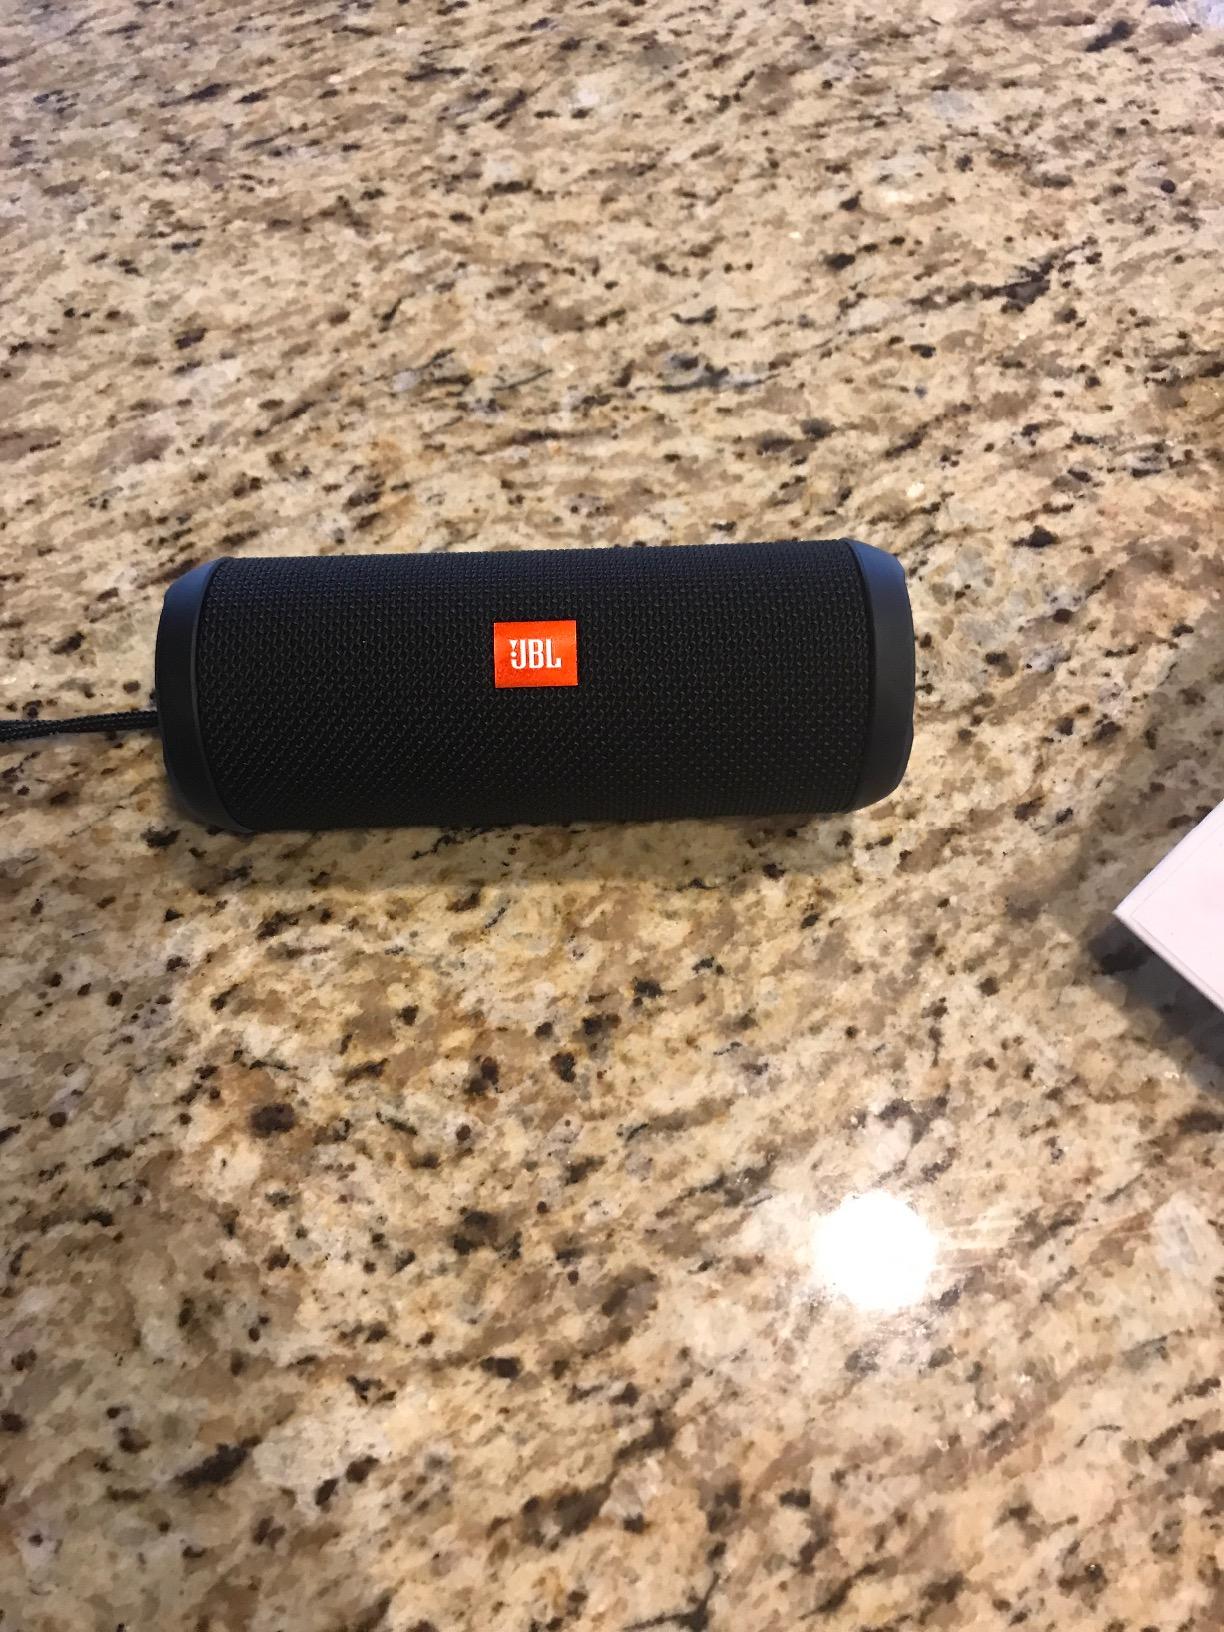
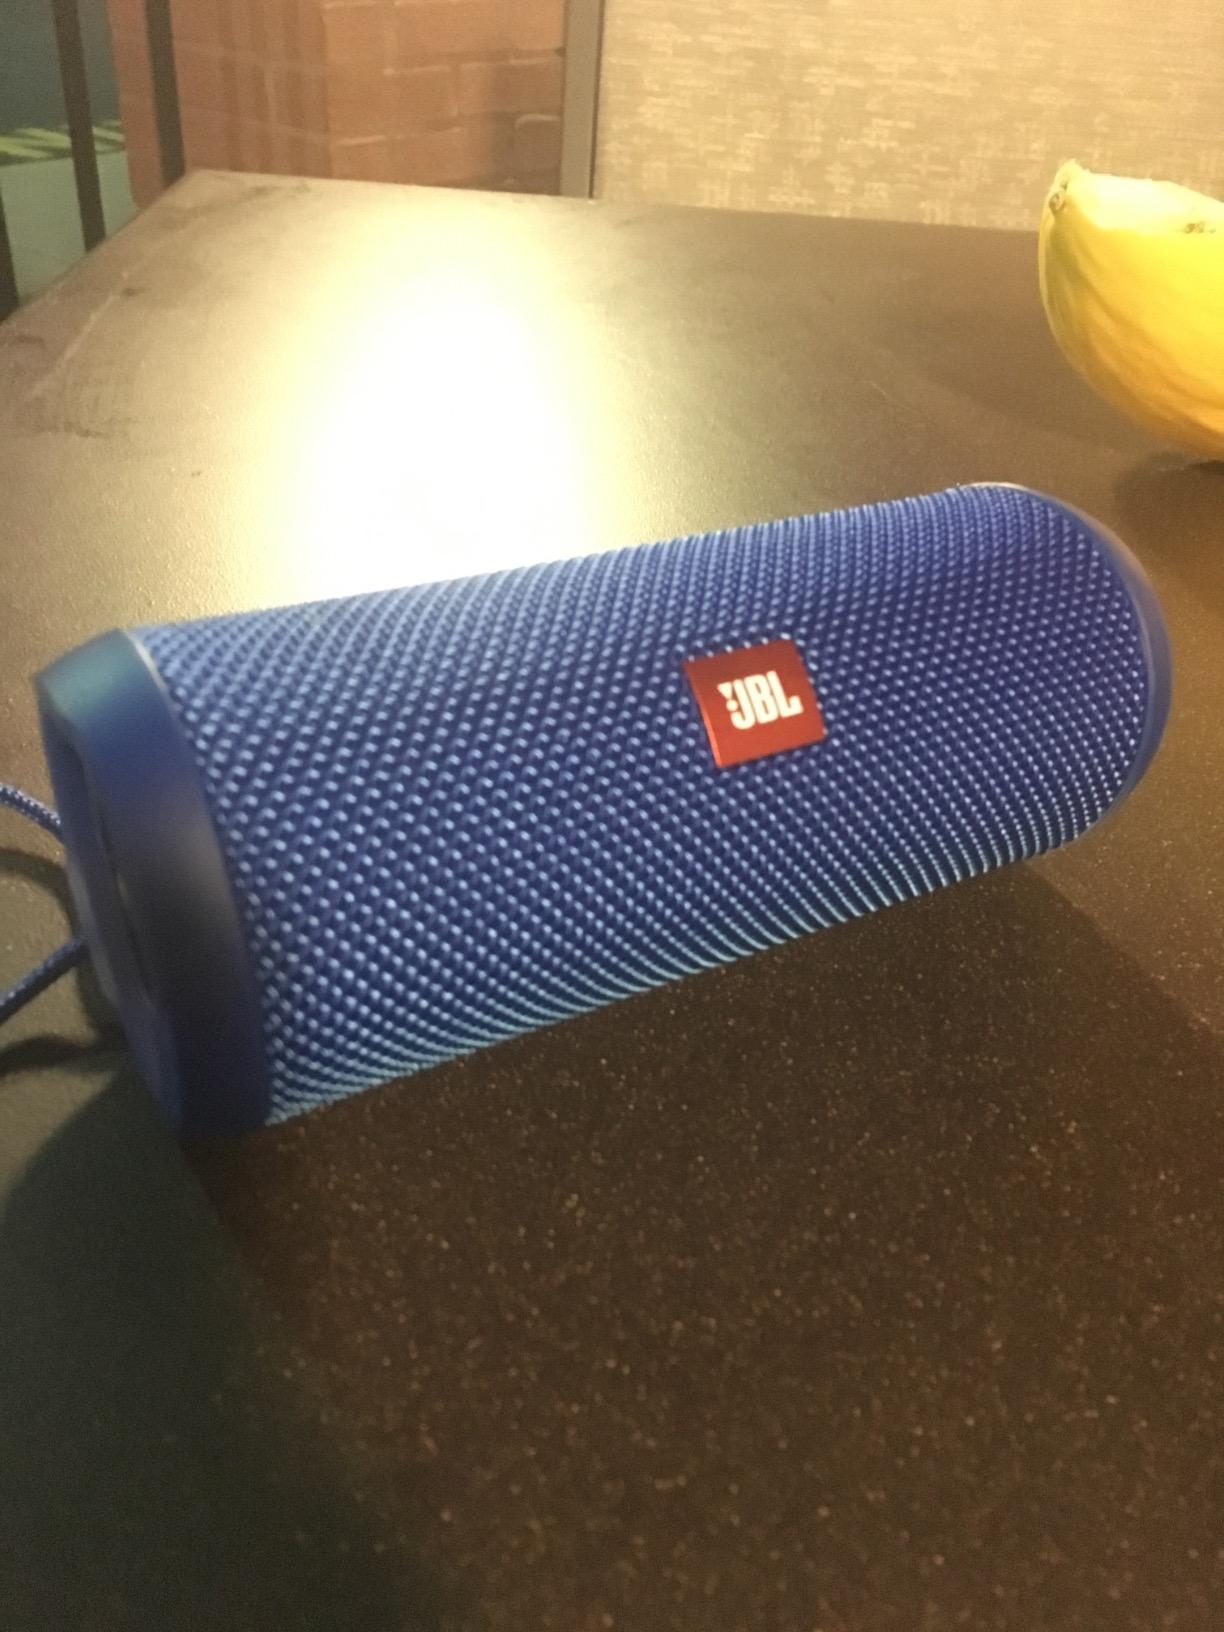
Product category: speaker
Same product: no